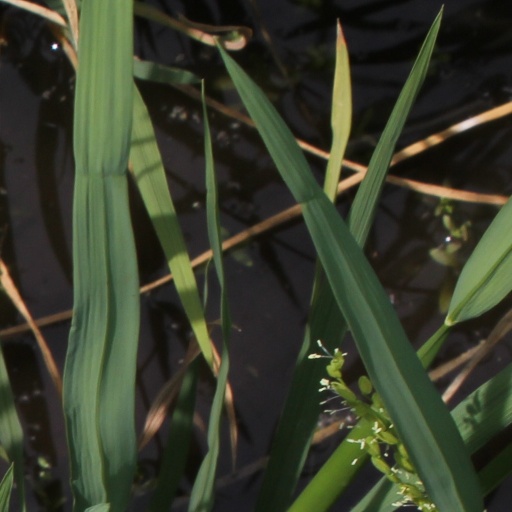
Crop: rice